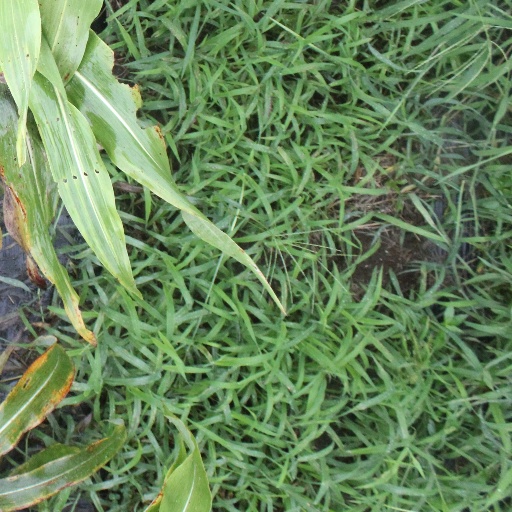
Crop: sorghum